Blizzard

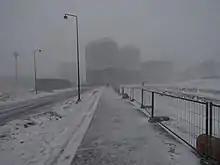
A view of Jätkäsaari, Helsinki, Finland, during a brief but intense blizzard on a March evening.

The Australia Bureau of Meteorology describes a blizzard as, "Violent and very cold wind which is laden with snow, some part, at least, of which has been raised from snow covered ground."